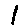
Label: 1